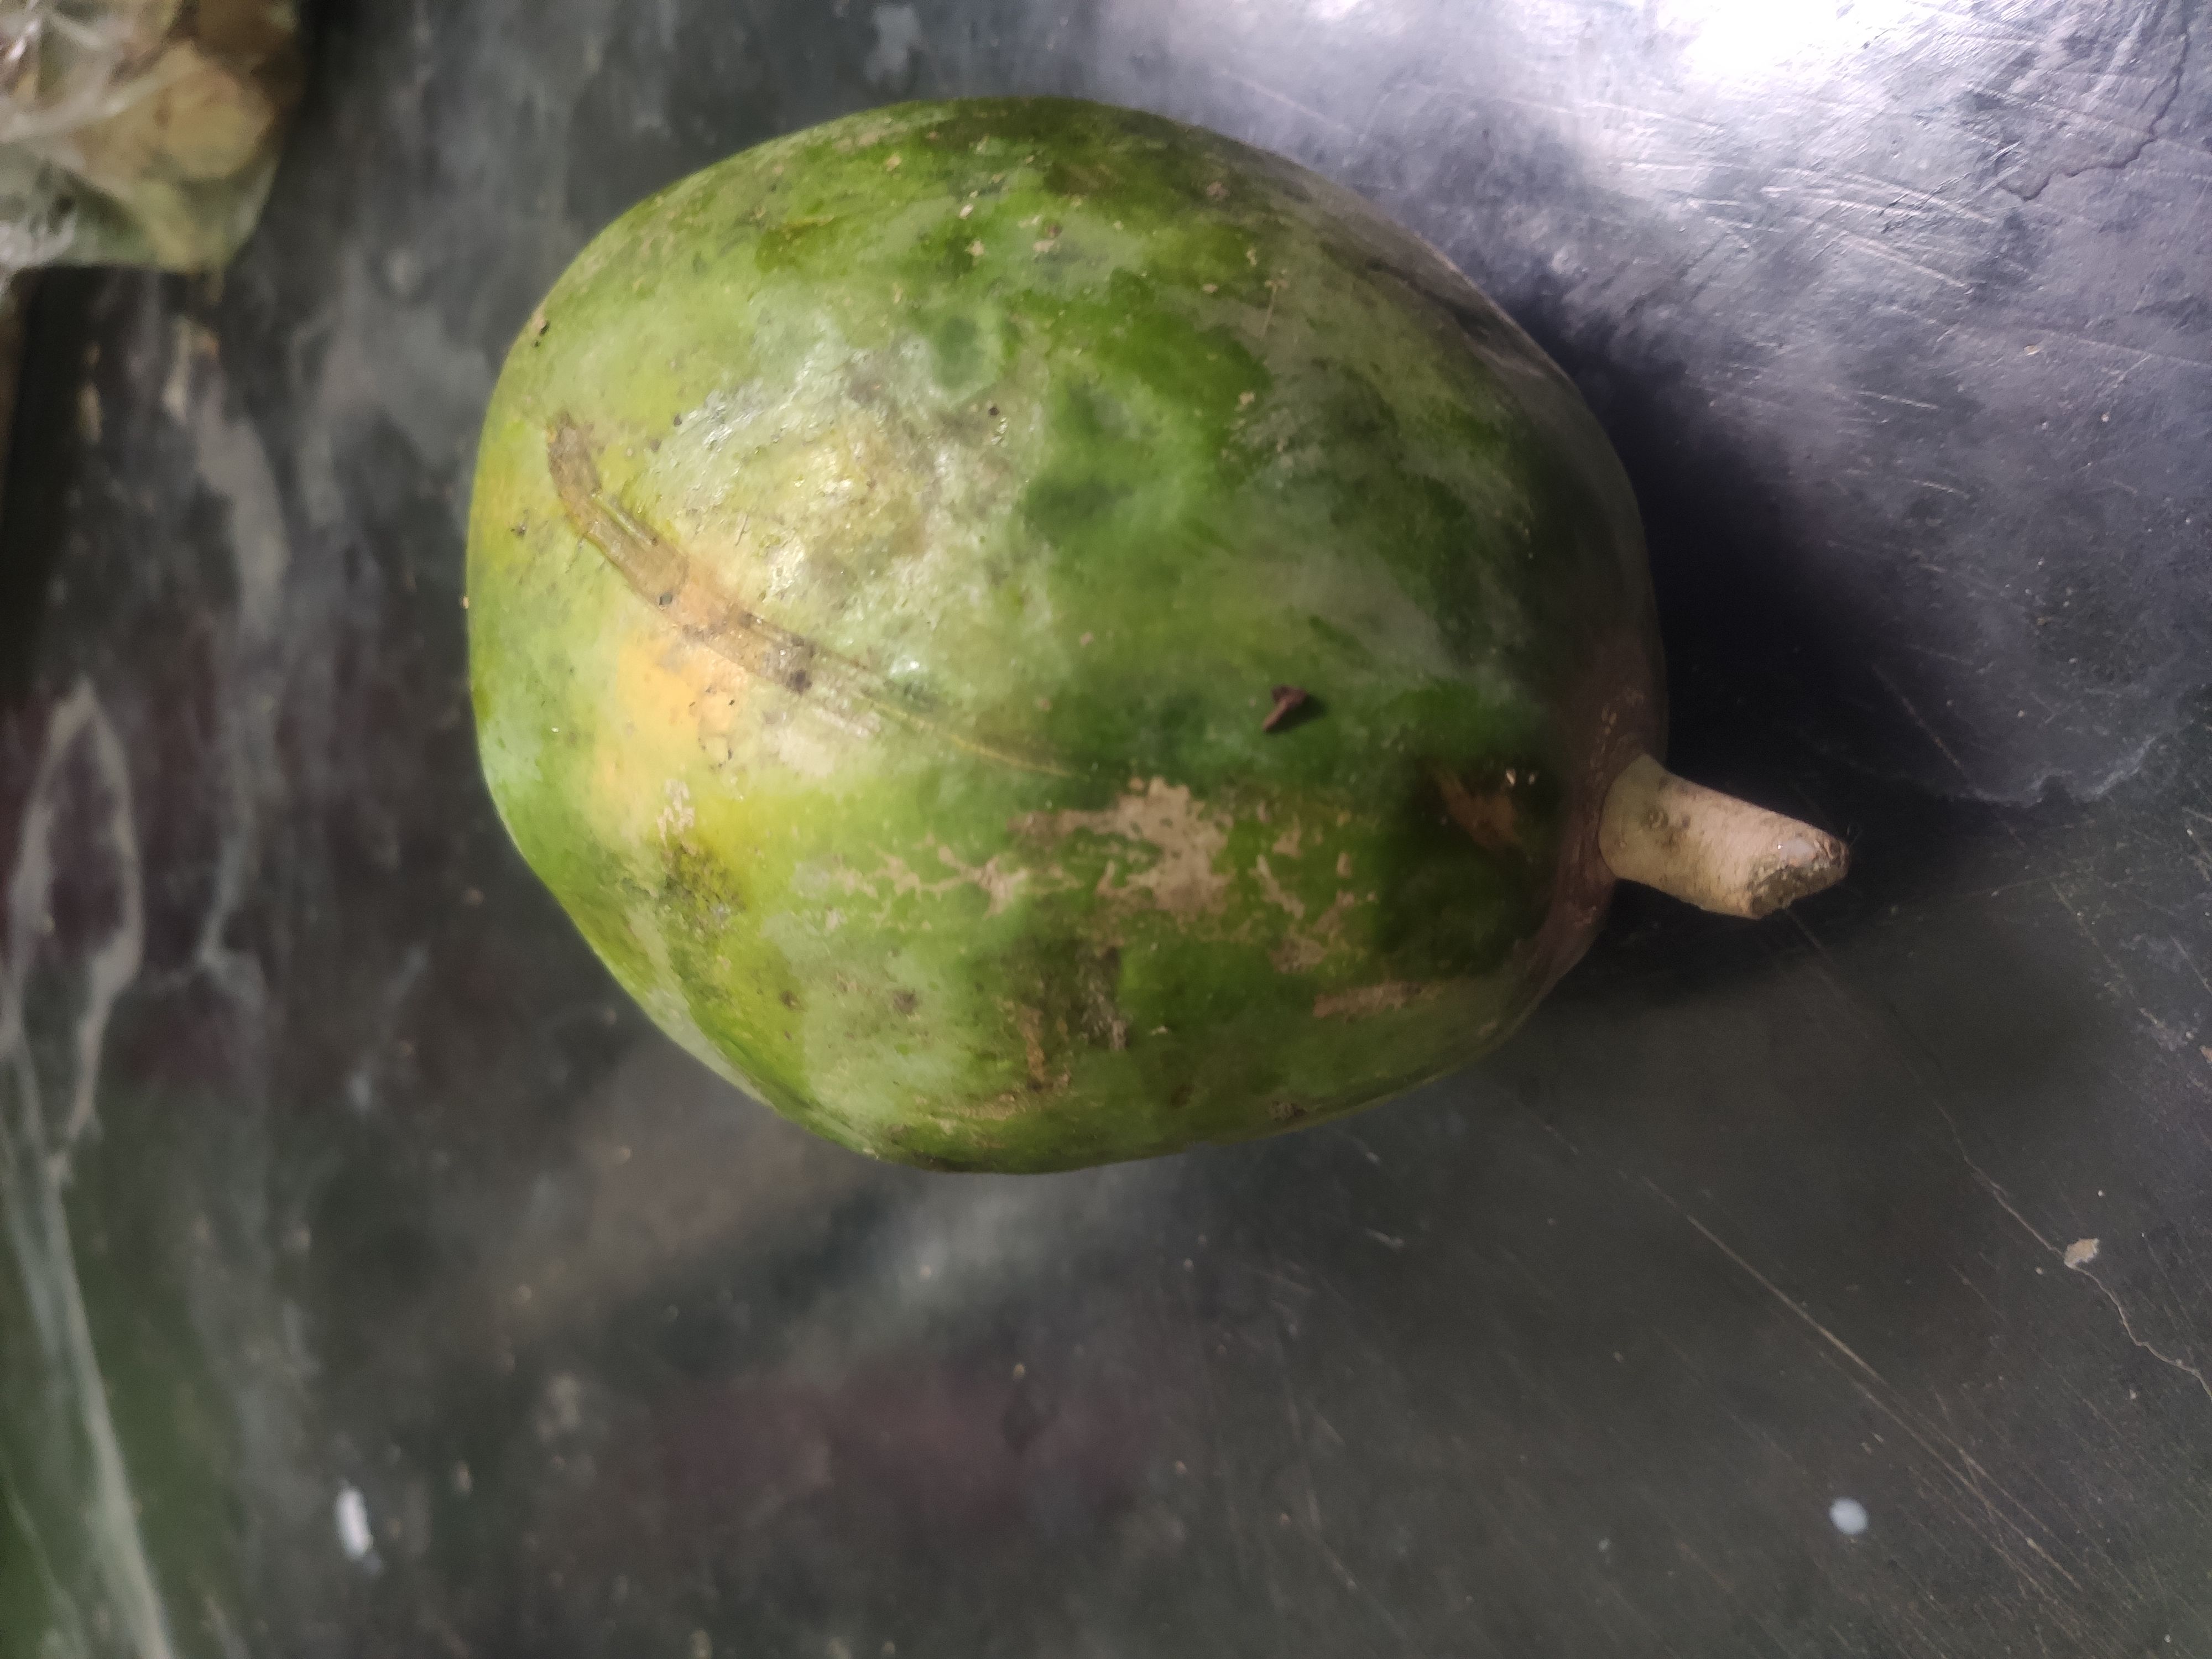
Fruit: papayas
Grade: 1st-grade